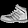
Label: Ankle boot